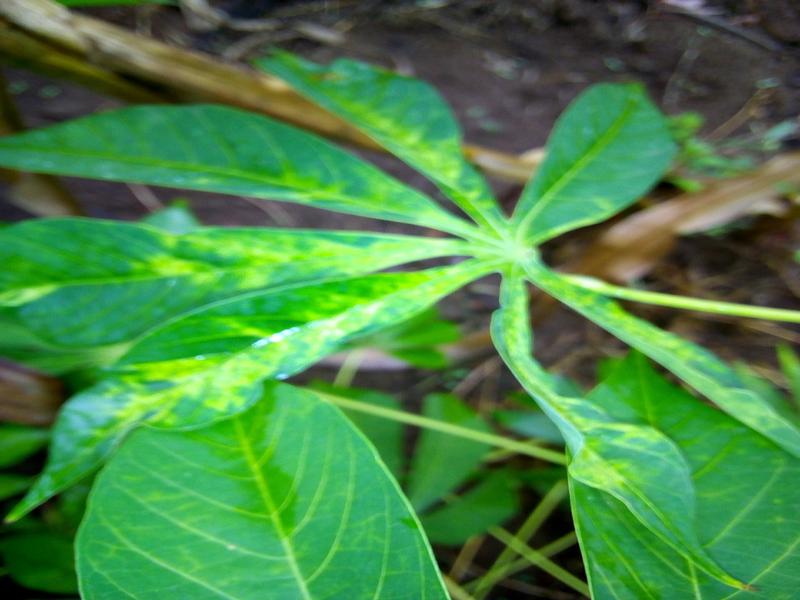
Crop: cassava
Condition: mosaic_disease